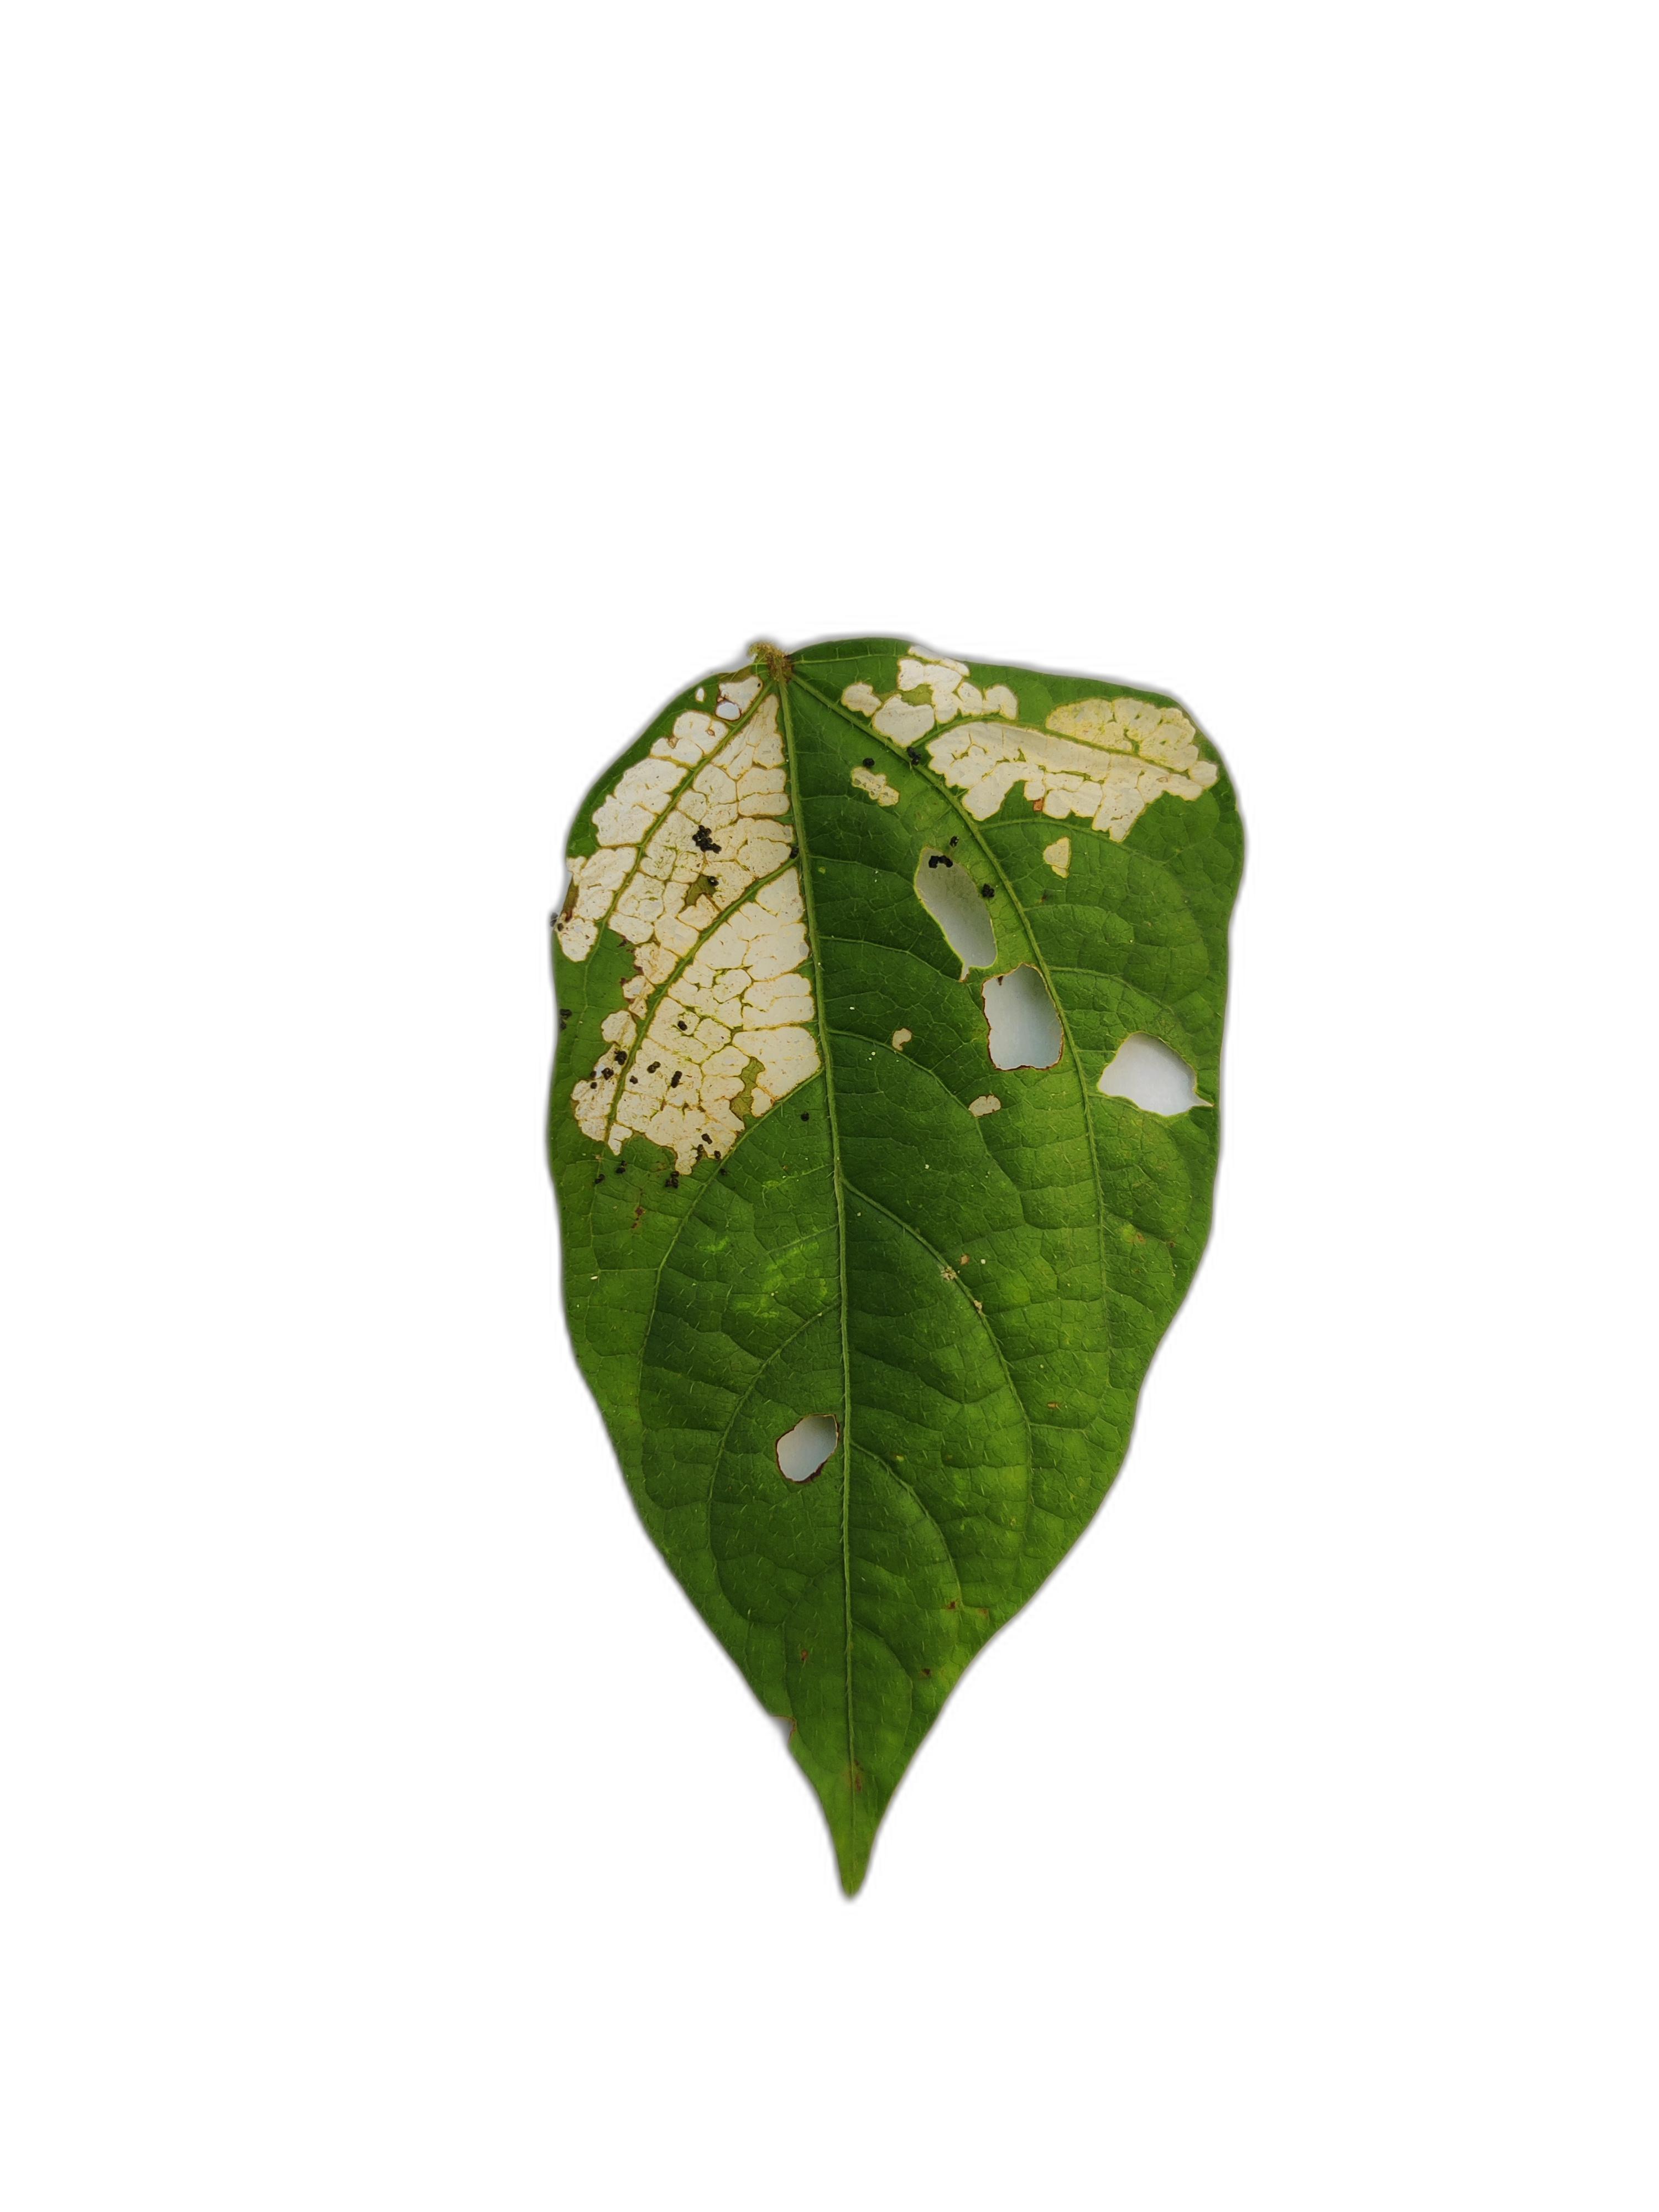
Label: Insect